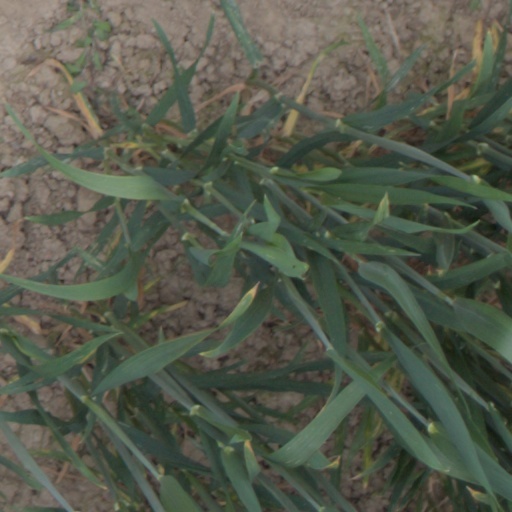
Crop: wheat